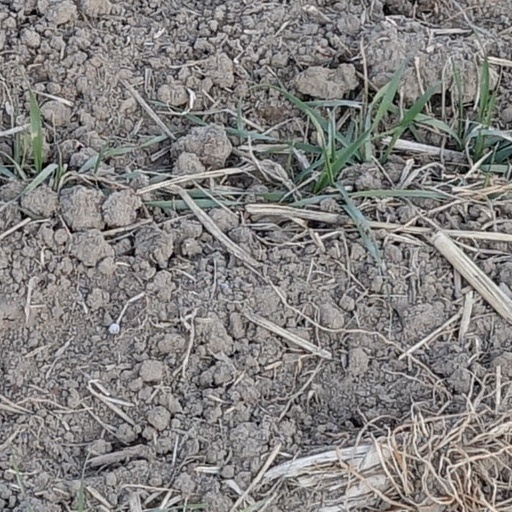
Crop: wheat